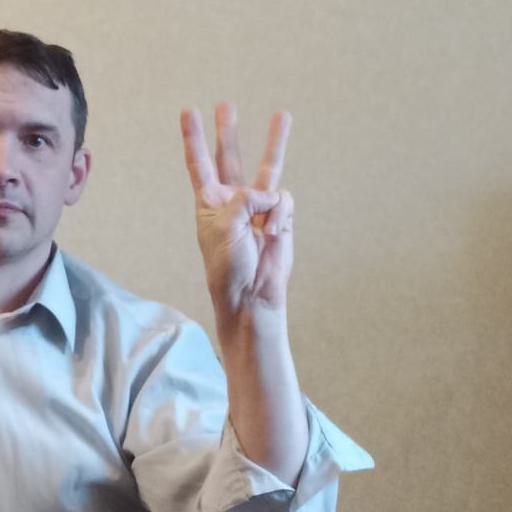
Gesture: three